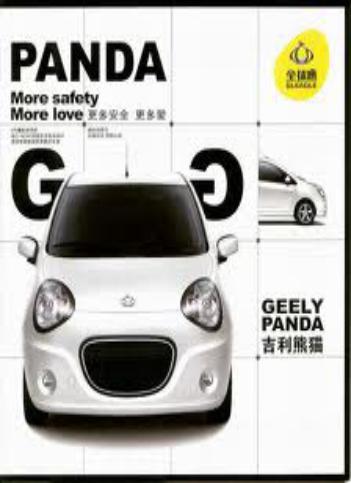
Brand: gleagle
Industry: Transportation